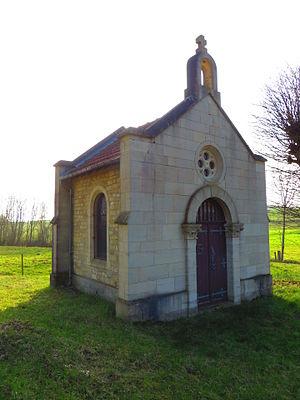
Rembercourt-Sommaisne La chapelle Saint-Louvent
Rembercourt-Sommaisne est une commune française située dans le département de la Meuse, en région Grand Est.